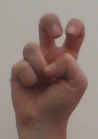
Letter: toot